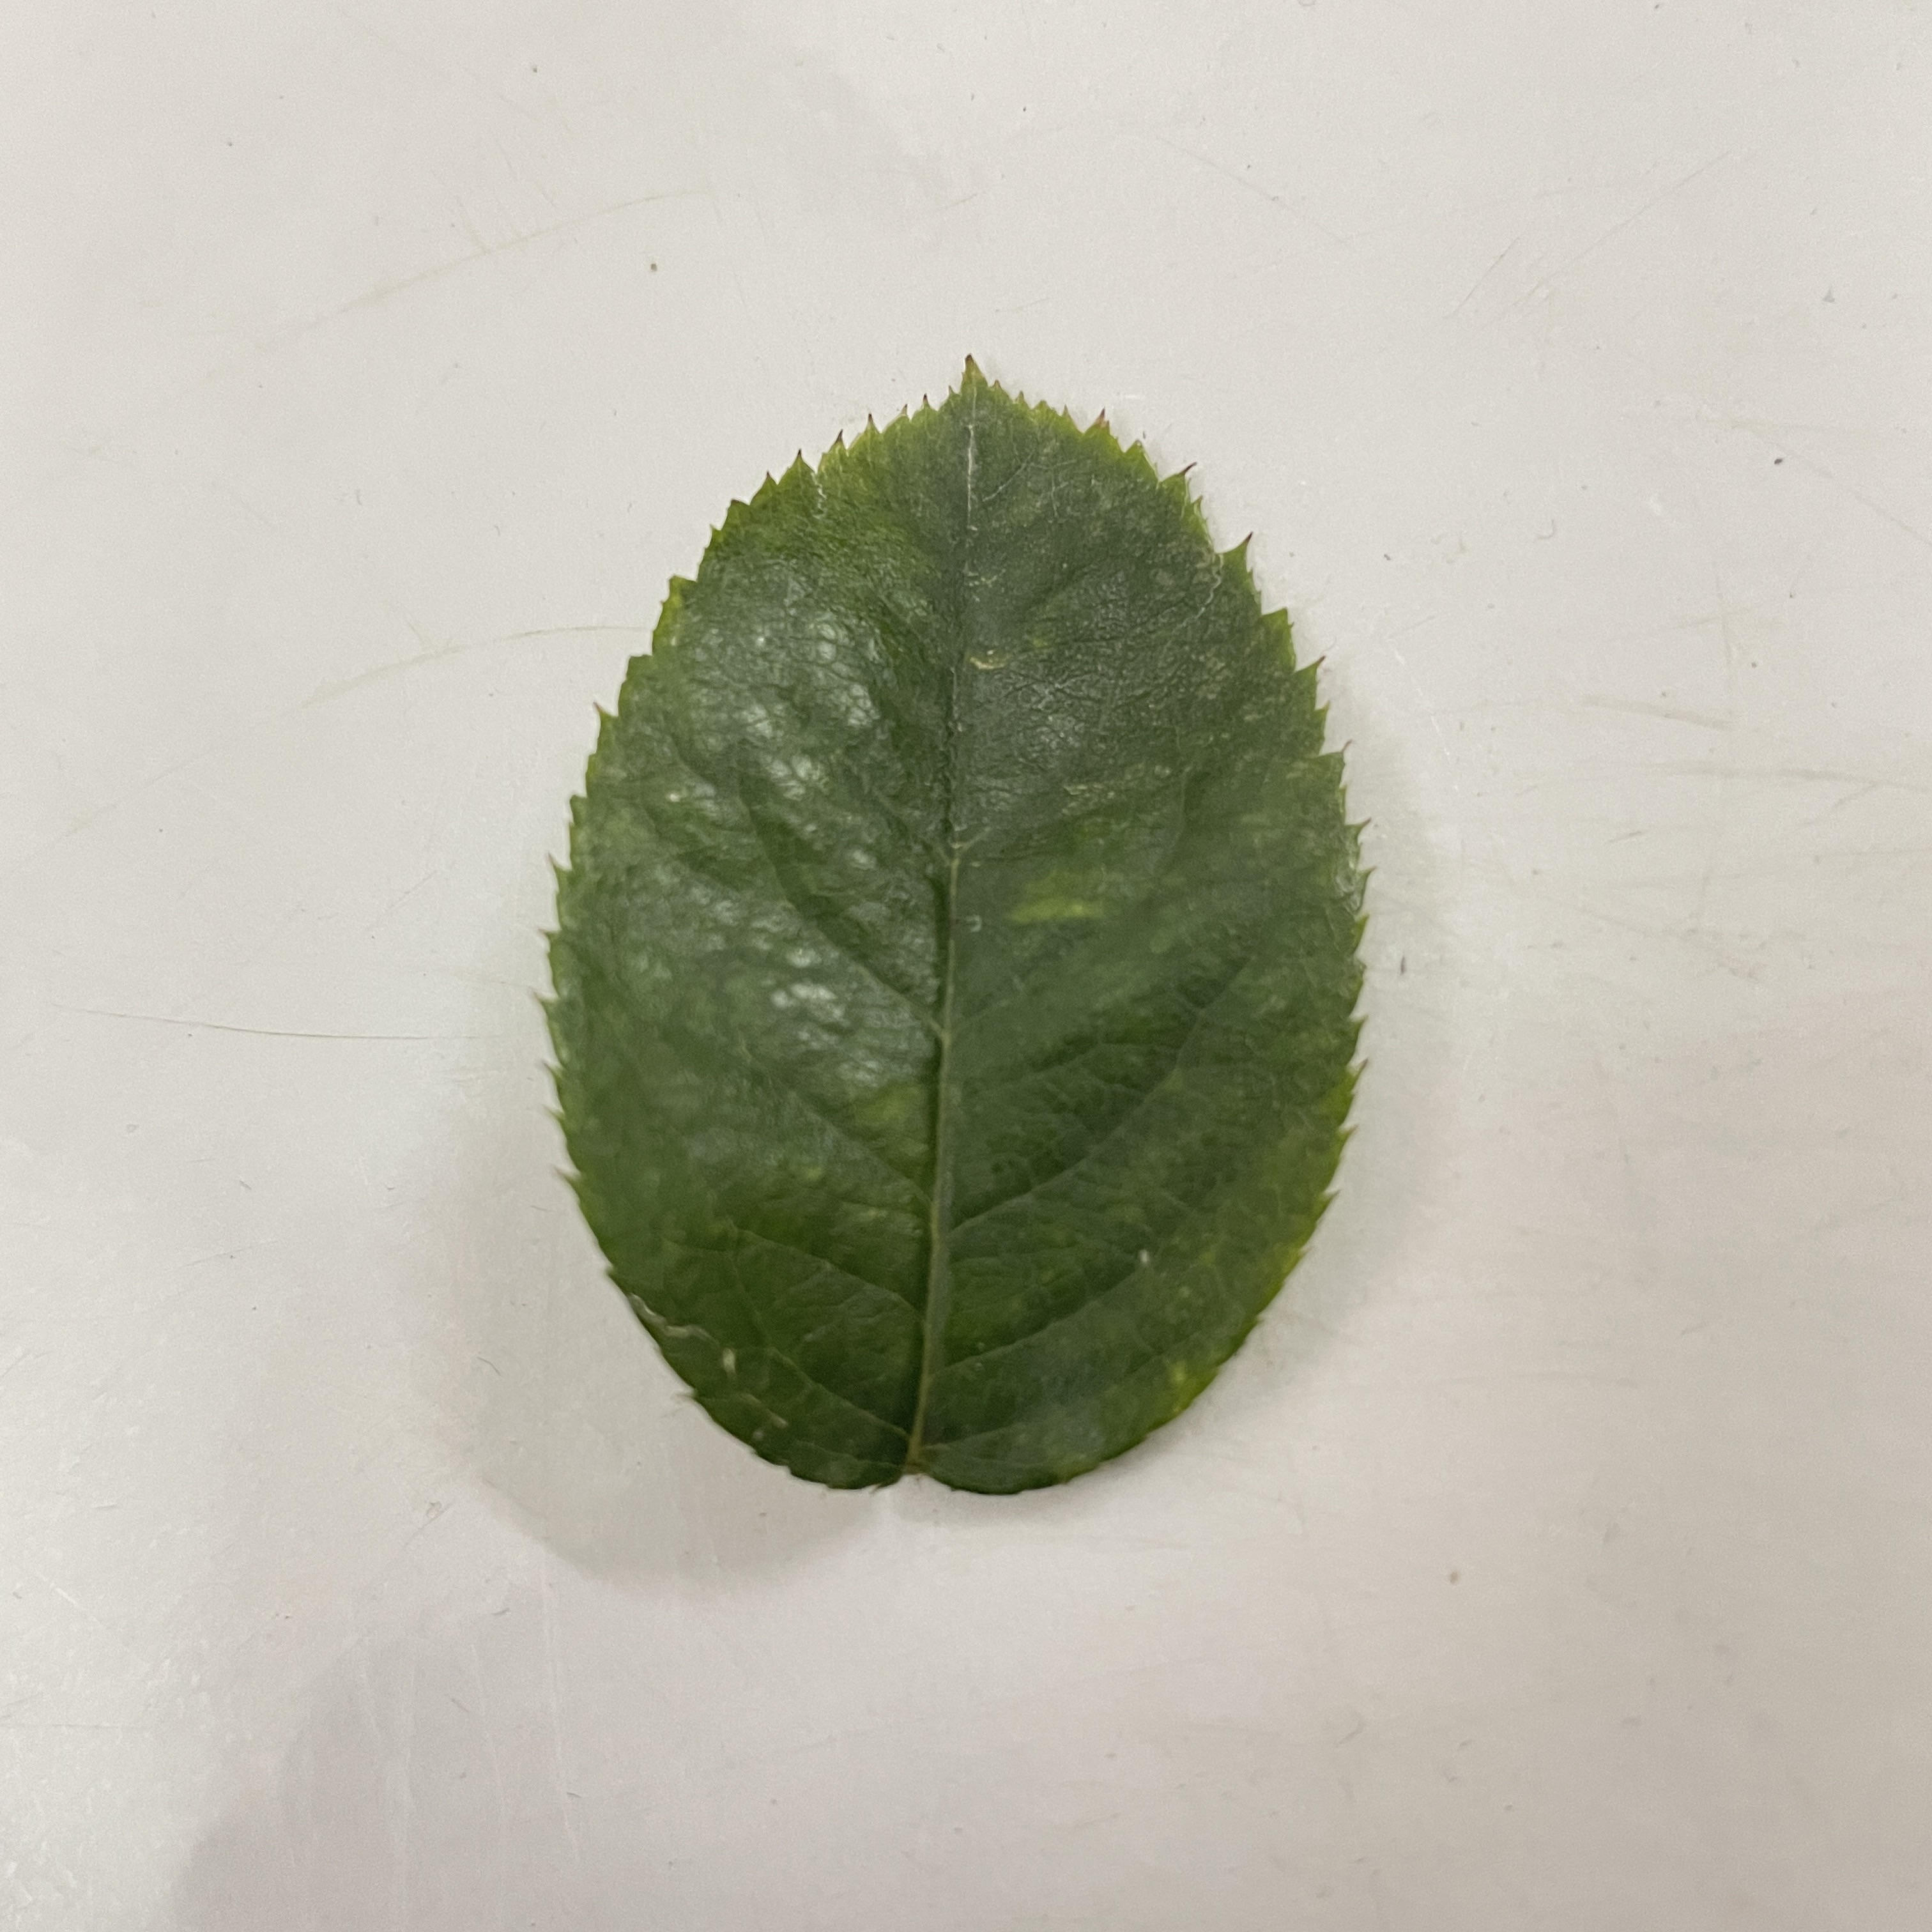
Label: Healthy Leaf